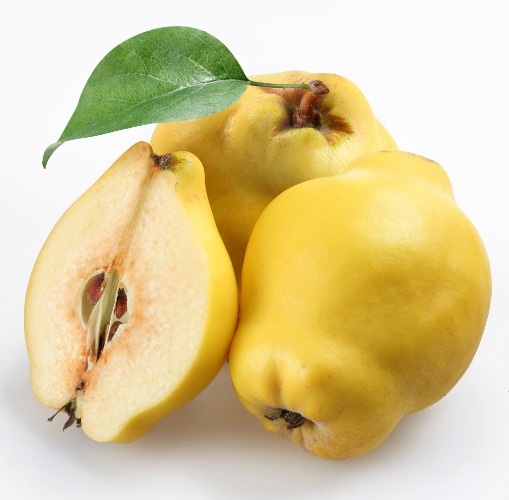
2 Quince
Quince Class: I Country of origin: Turkey
Brand: LEMON AND LIMES LONDON LTD
Category: Food, Beverages & Tobacco > Food Items > Fruits & Vegetables > Fresh & Frozen Fruits > Quince